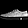
Label: Sneaker